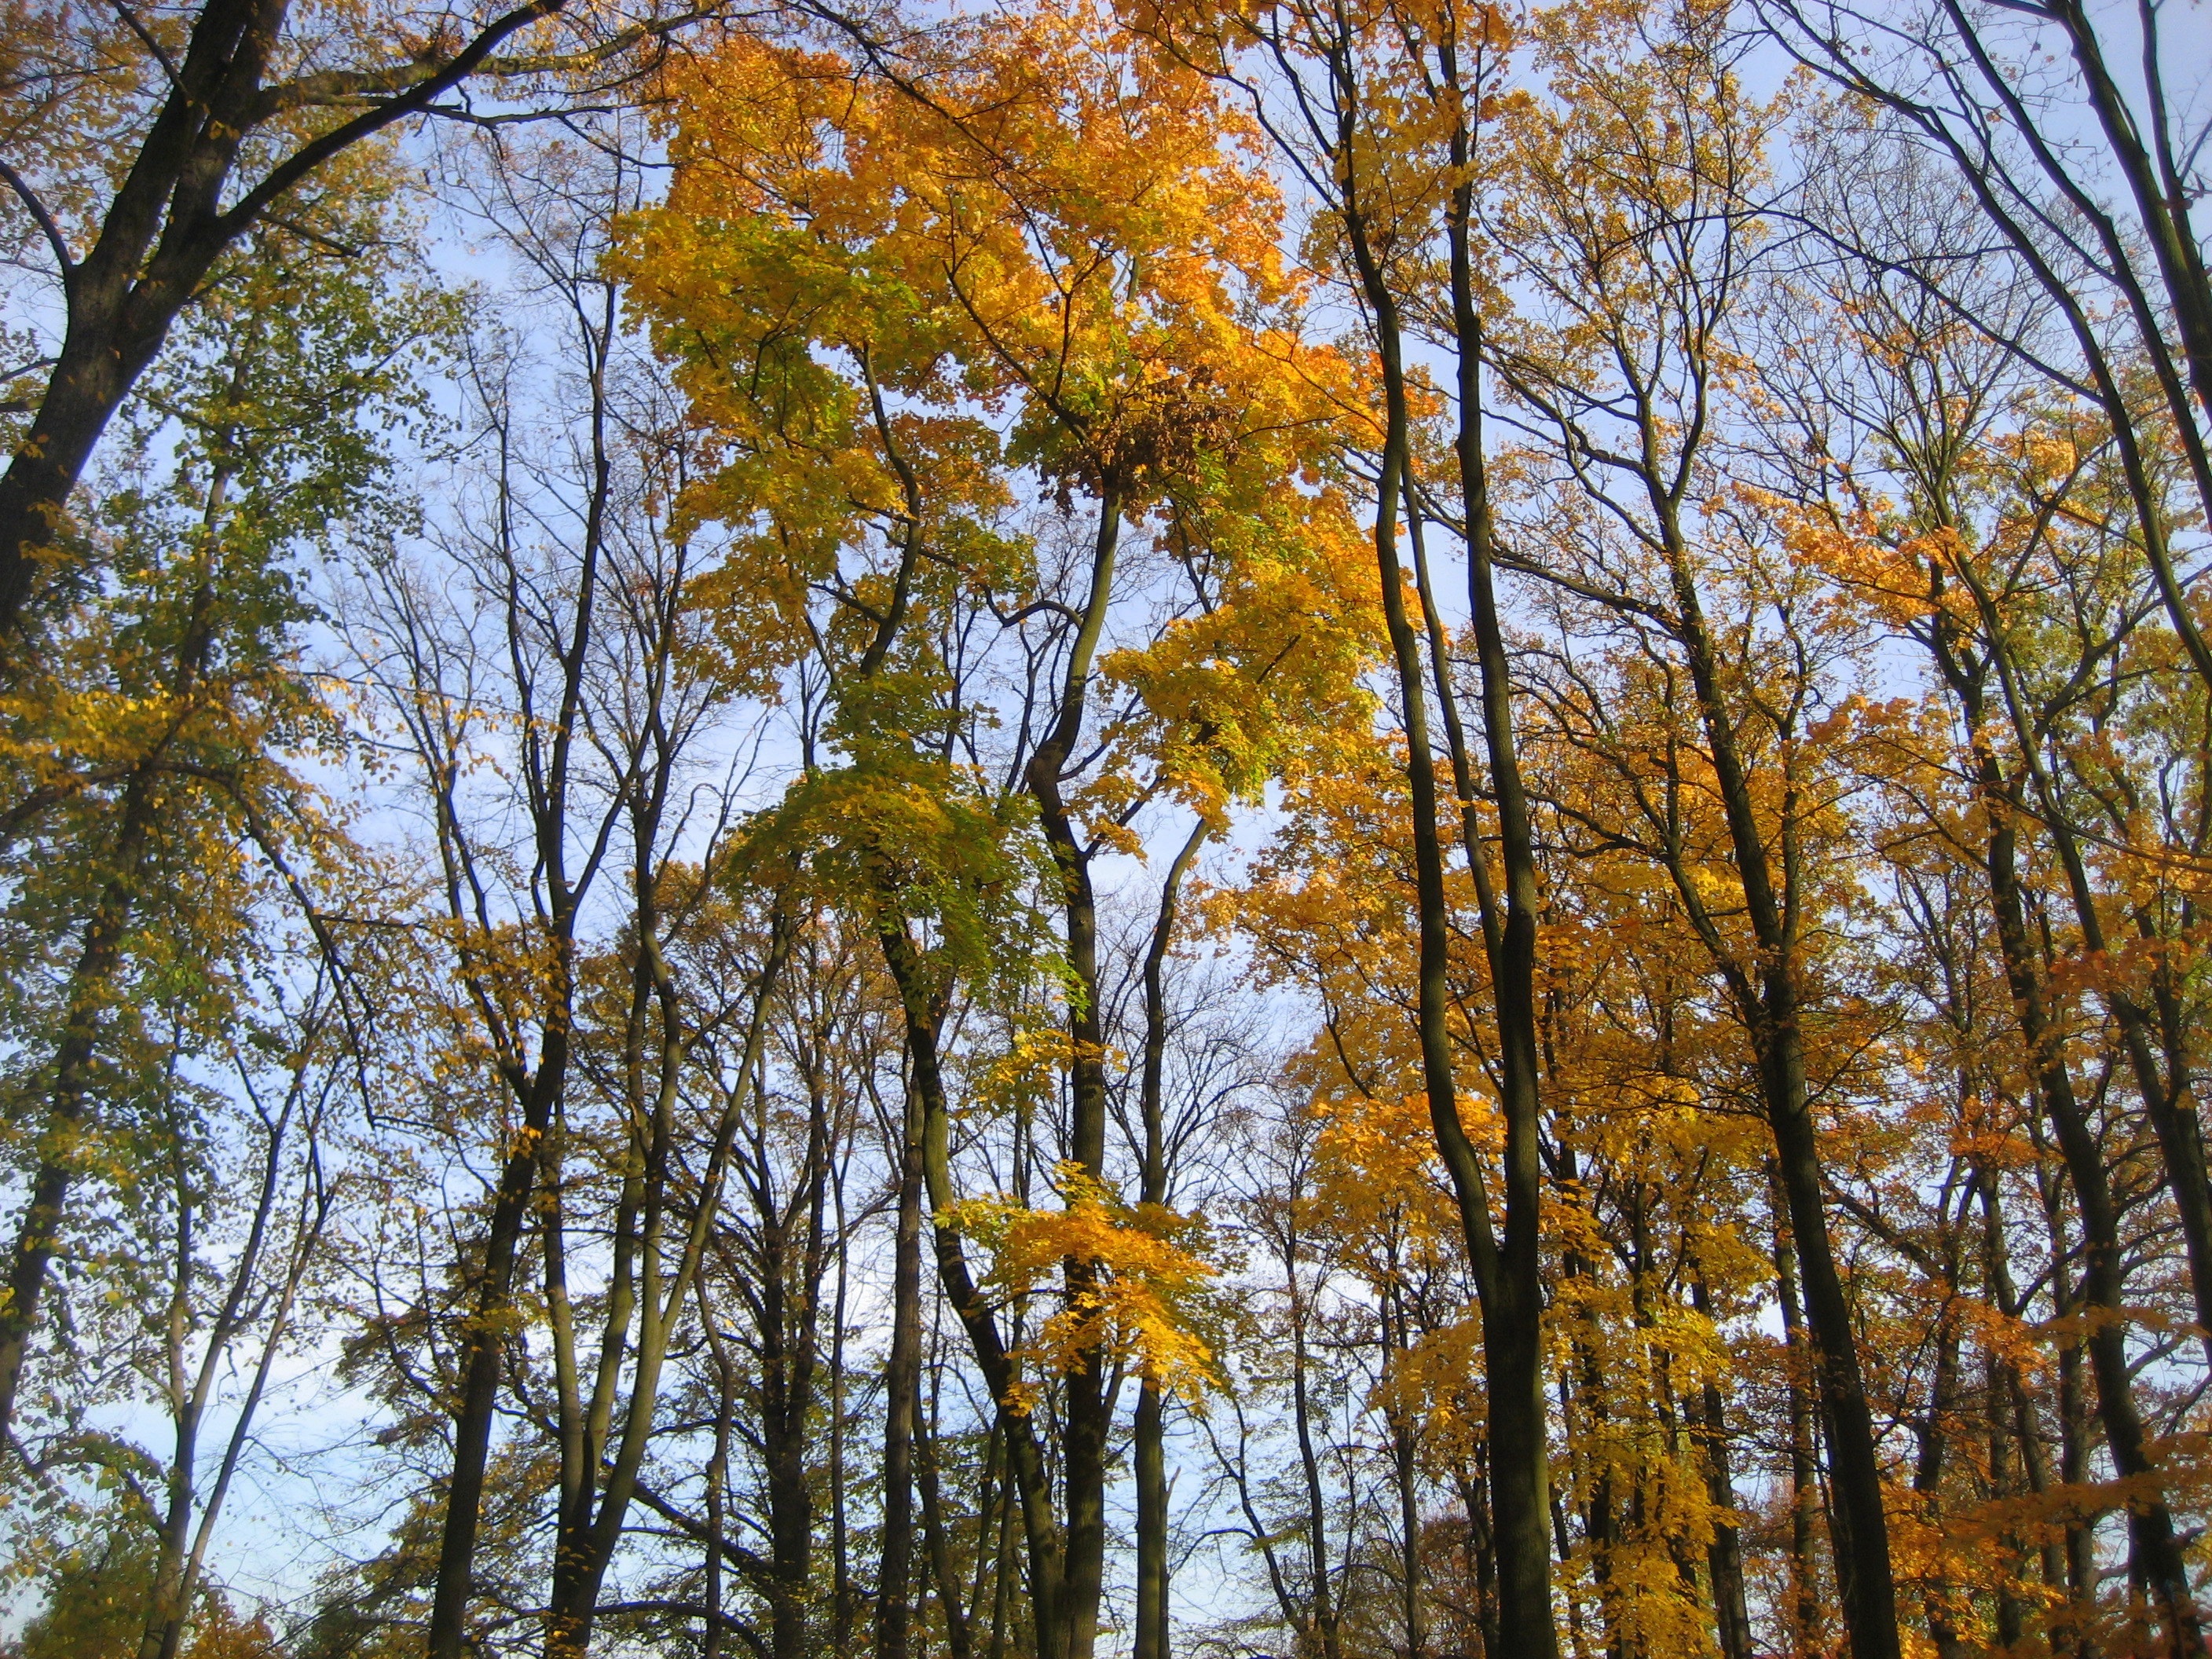
tree, nature, forest, branch, plant, sky, sunlight, leaf, floor, view, summer, foliage, europe, green, red, natural, autumn, park, contrast, yellow, mug, season, lakeside, trees, west, wooden, poland, deciduous, grove, woodland, habitat, larch, ecosystem, biome, natural environment, woody plant, temperate broadleaf and mixed forest, temperate coniferous forest, land plant, central europe